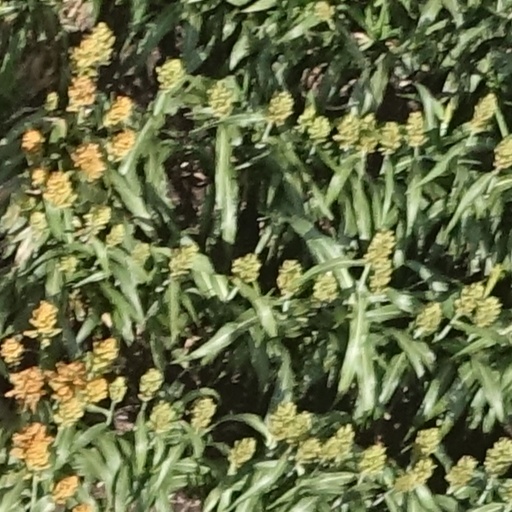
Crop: sorghum